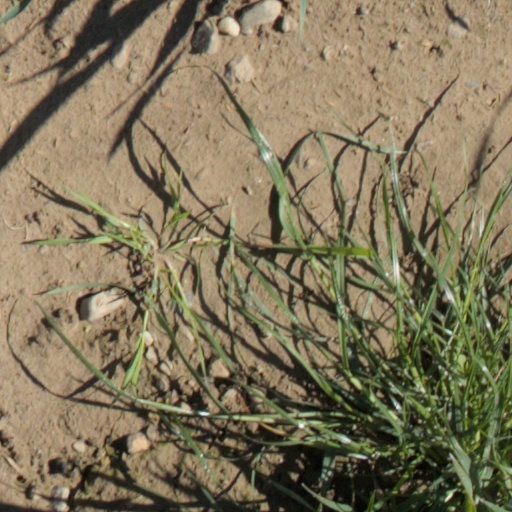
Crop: wheat